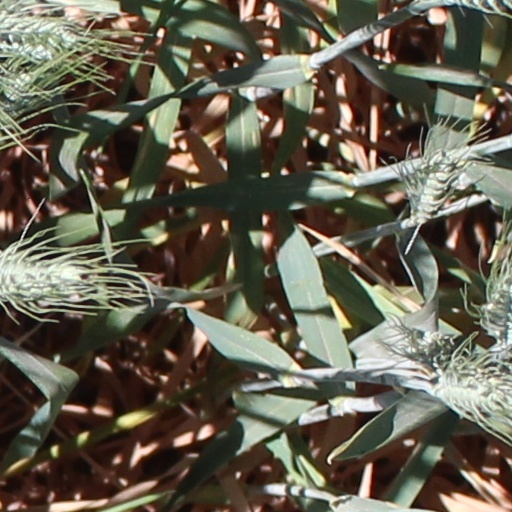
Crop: wheat